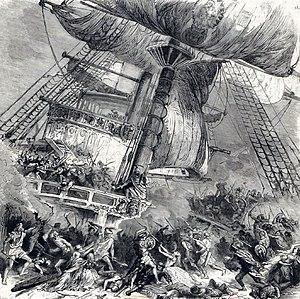
Acte III de L'Africaine de Meyerbeer
L'Africaine est un opéra en cinq actes de Giacomo Meyerbeer, sur un livret d'Eugène Scribe, dont la première représentation eut lieu le 28 avril 1865 à l'Opéra de Paris sous la direction de François Hainl. Dernière œuvre de celui qui est le plus célèbre compositeur d’opéras de son époque, son élaboration s’est étalée sur plus de vingt ans, avec une succession de versions, tant du livret que de la partition. Mort le lendemain du jour où il met un point final à sa composition, Meyerbeer ne peut participer au travail de révision lors des répétitions. Cette tâche est confiée au musicographe belge François-Joseph Fétis qui ne peut résoudre toutes les contradictions inhérentes à une durée de gestation aussi longue. Il en ajoute même de nouvelles, avec certaines coupures nuisant à la bonne compréhension de l’intrigue, ou la restauration du titre original L’Africaine à un ouvrage rebaptisé entretemps Vasco de Gama et dont l’héroïne n’est plus africaine. En dépit de ces vicissitudes, l’opéra connaît un triomphe dès sa création et parvient à se maintenir au répertoire, Meyerbeer ayant eu le soin de se renouveler en adoptant les préceptes nouveaux de l’opéra lyrique.